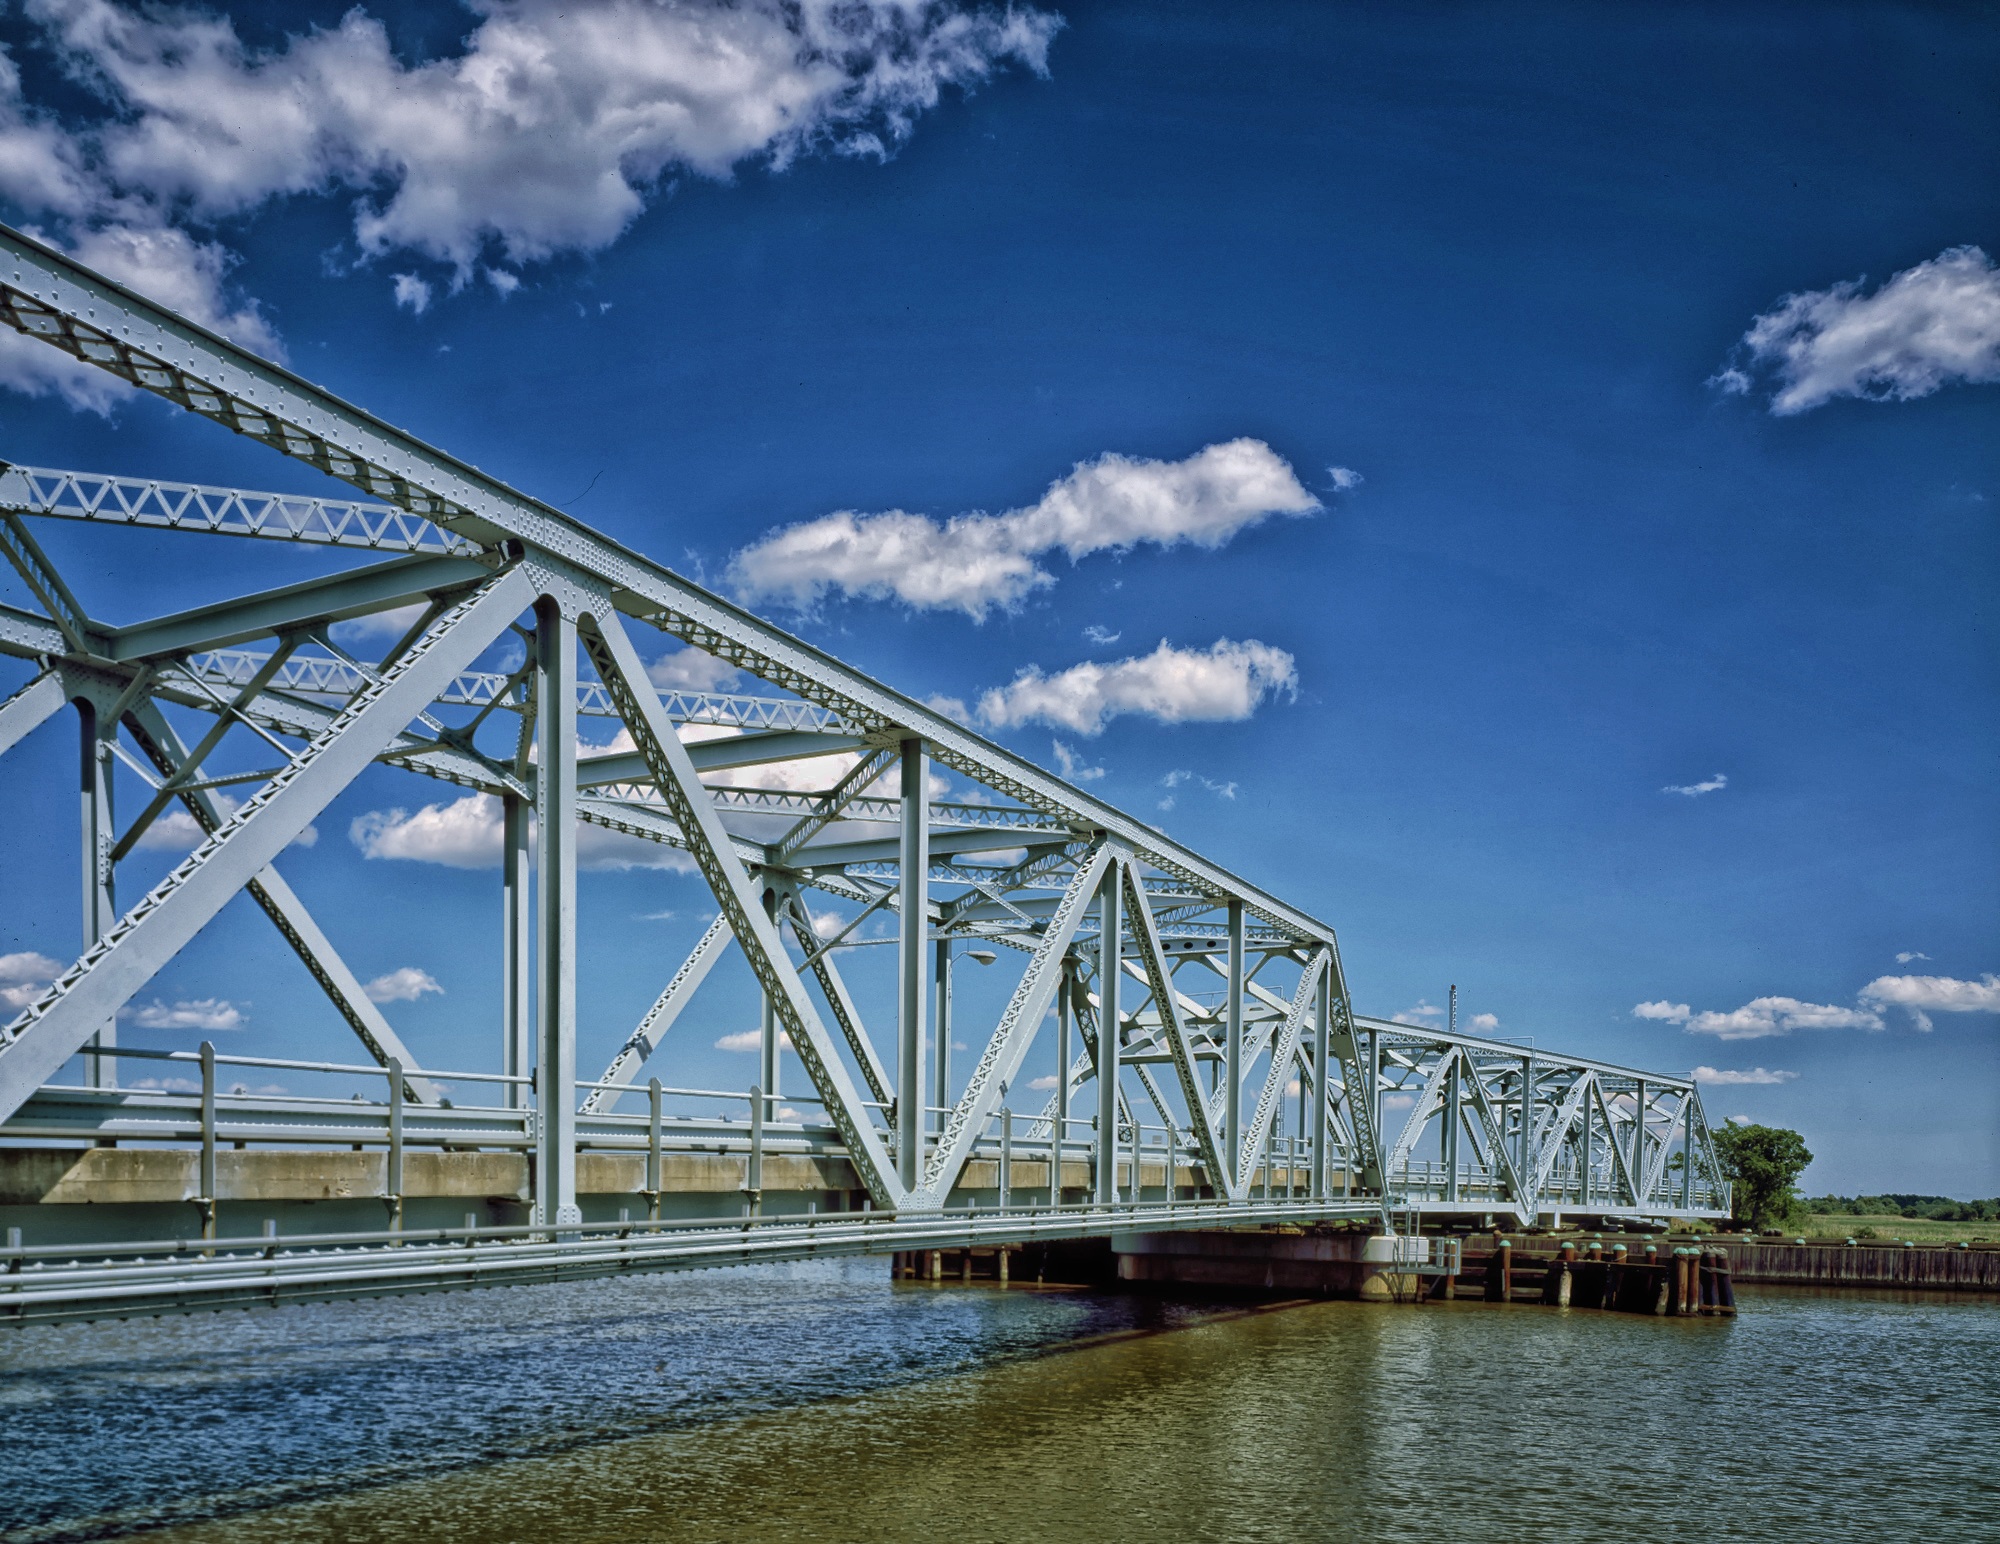
water, nature, architecture, sky, bridge, river, cityscape, reflection, scenic, landmark, historic, waterway, outside, hdr, clouds, reflections, maryland, cable stayed bridge, arch bridge, truss bridge, nonbuilding structure, dover bridge